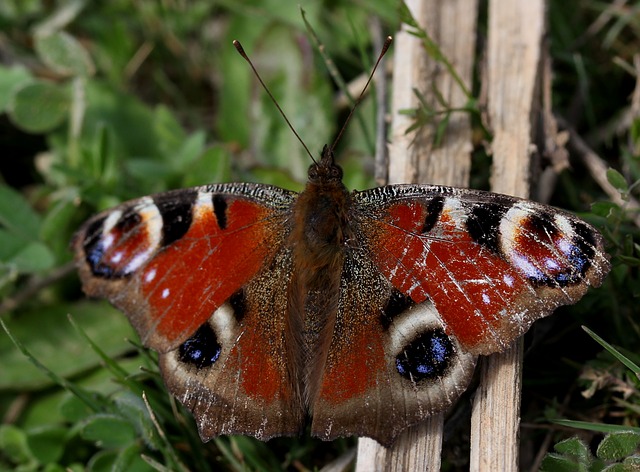
Label: farfalla